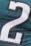
Number: 2